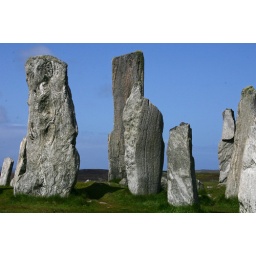
Seized this and the following picture in a rare window of blue sky.